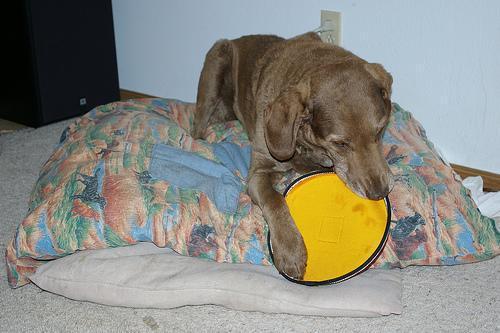
Chesapeake_Bay_retriever